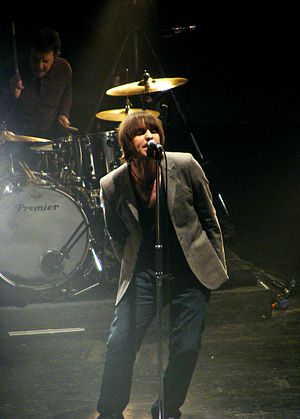
Beady Eye
Liam Gallagher og Chris Sharrock.
Beady Eye var et britisk rockband dannet i 2010 af fire tidligere medlemmer fra det hedengangne Oasis: Liam Gallagher, Gem Archer, Andy Bell samt Chris Sharrock.